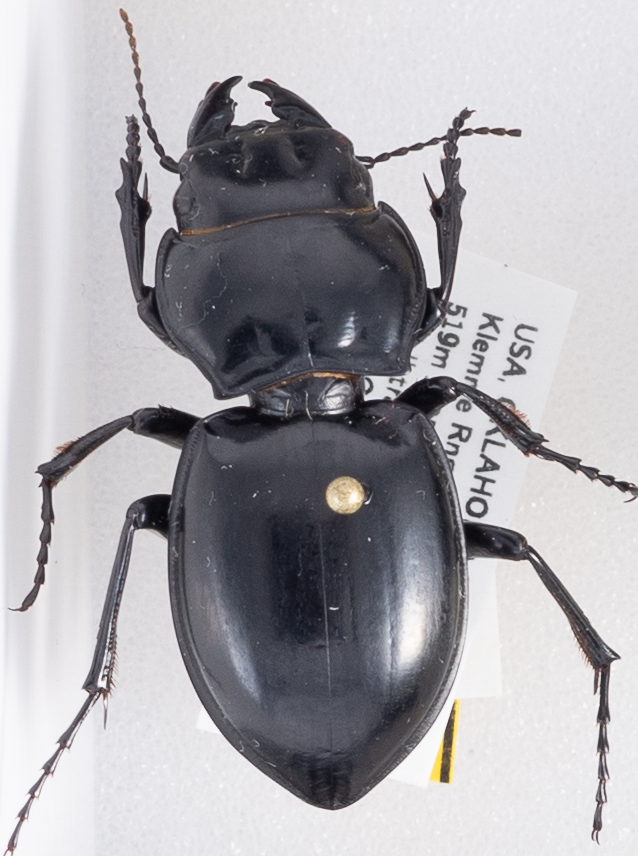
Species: Pasimachus californicus
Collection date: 2018-04-18
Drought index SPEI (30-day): -1.172
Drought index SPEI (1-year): -0.198
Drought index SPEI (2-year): -0.582